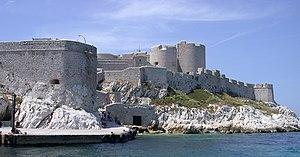
Abraham Charles Augustin d'Hozier, né le 11 décembre 1775 à Paris et décédé le 24 août 1846 à Versailles, est un chef chouan et conspirateur royaliste.
Le château d'If est une forteresse française édifiée sur les ordres du roi François Iᵉʳ, entre 1527 et 1529 sur l'îlot d'If de l'archipel du Frioul, proche des îles de Ratonneau et Pomègues au centre de la rade de Marseille.